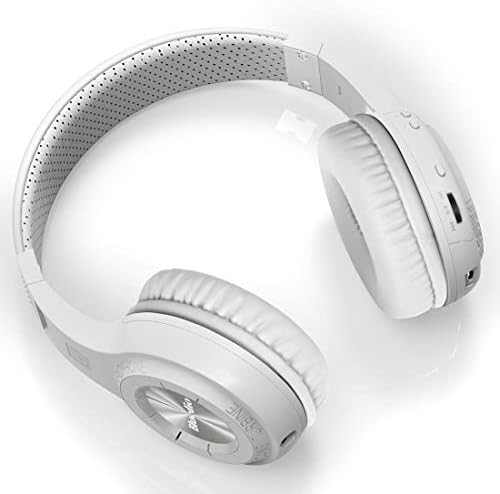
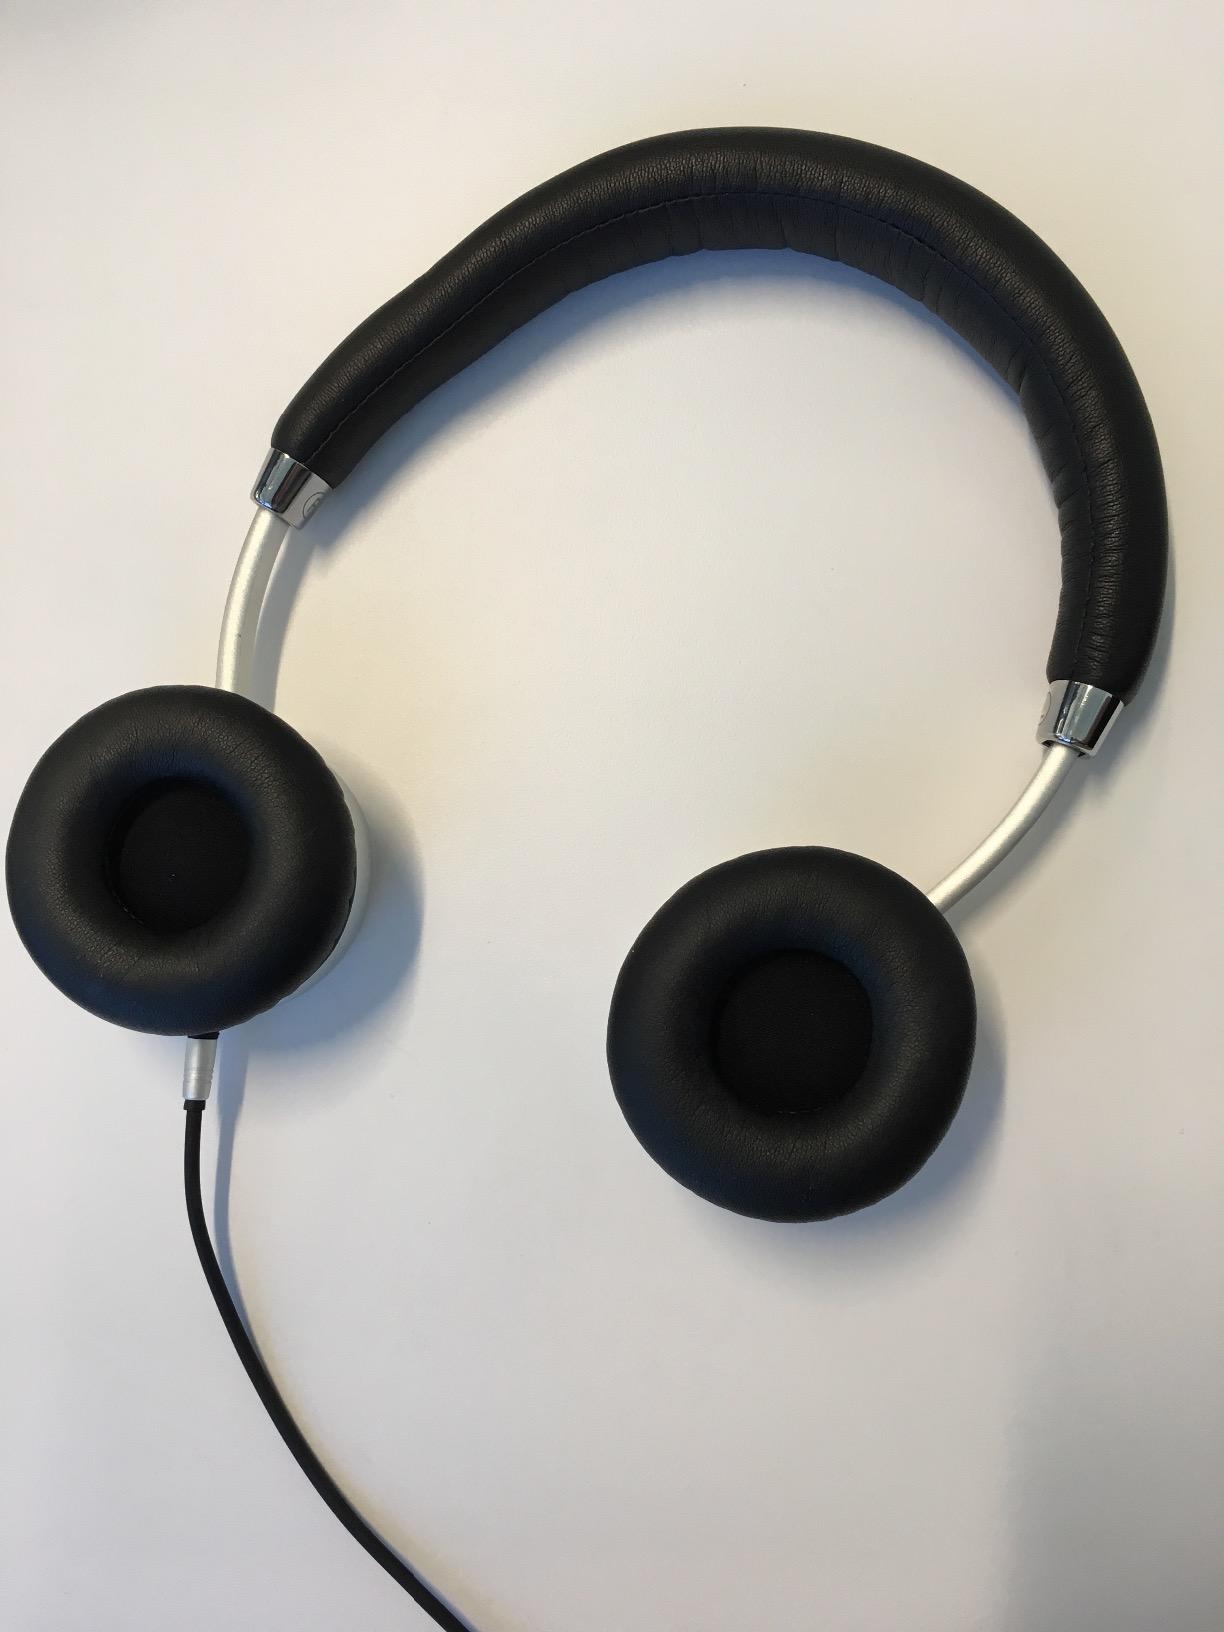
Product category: headphones
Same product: no